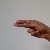
The image shows a hand gesture representing the letter 'H' in Indian Sign Language.